Asics–CGA

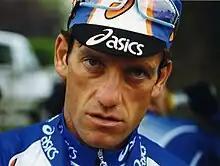
Fabio Roscioli at the 1998 Paris–Tours

Asics–CGA was an Italian cycling team that existed for the 1997 and 1998 seasons.